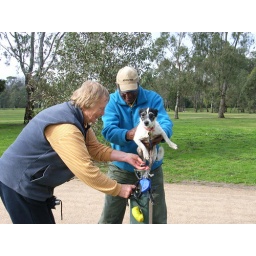
caught these people washing the mud off their dog over this water fountain. very cold day. dog wasn't happy.